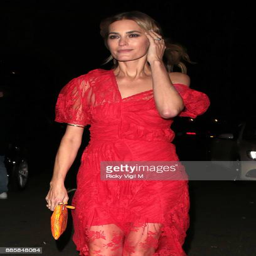
fashion model seen leaving awards held